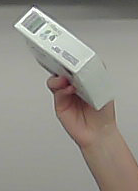
Product: dove_soap